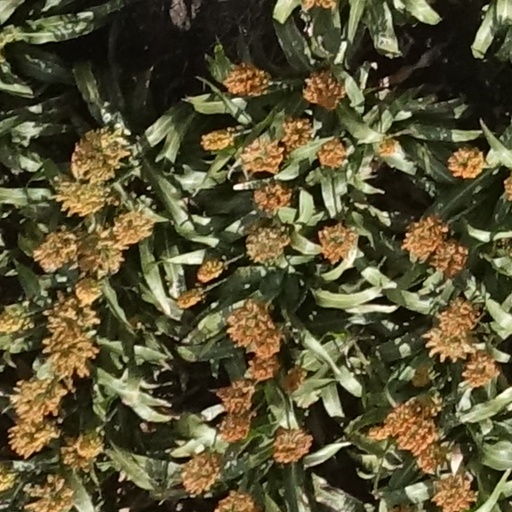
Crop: sorghum